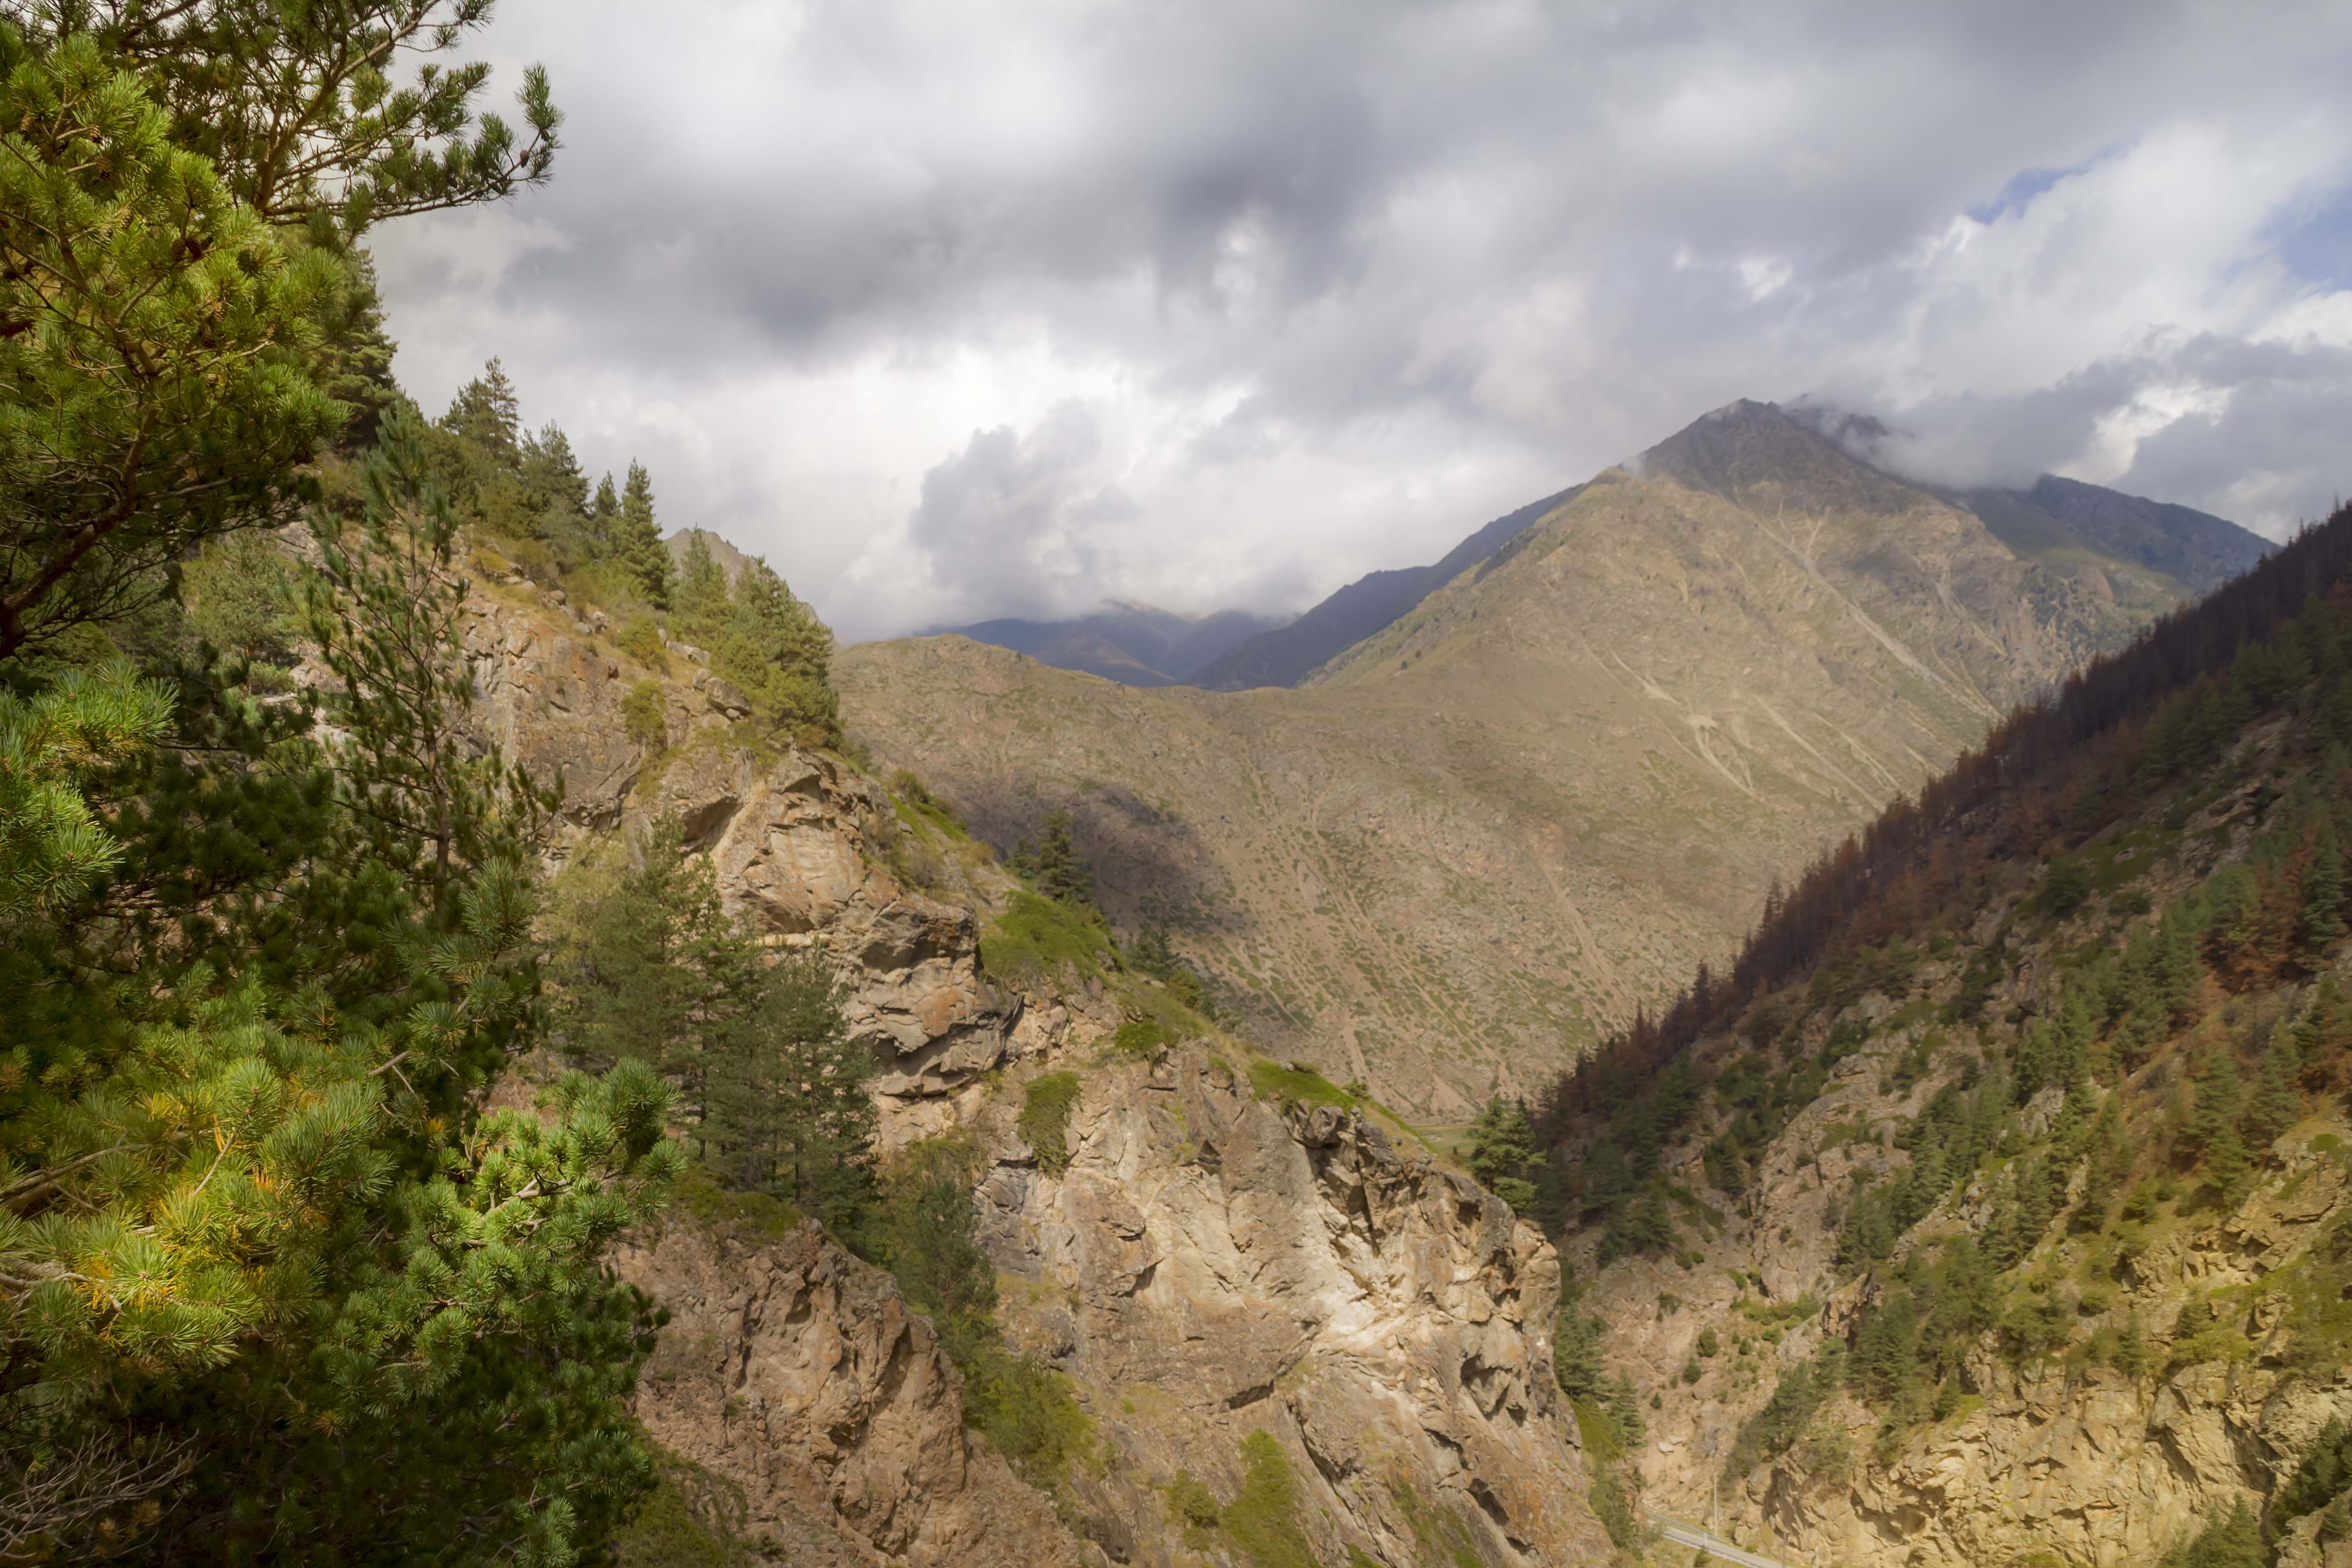
landscape, nature, wilderness, walking, mountain, sky, hiking, trail, hill, adventure, view, valley, mountain range, vacation, cliff, scenic, journey, autumn, tourism, highland, terrain, ridge, height, rocks, mountains, plateau, fell, loch, landform, the caucasus, mountain pass, geographical feature, mountainous landforms